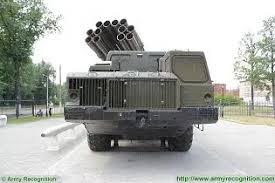
Label: BM-30